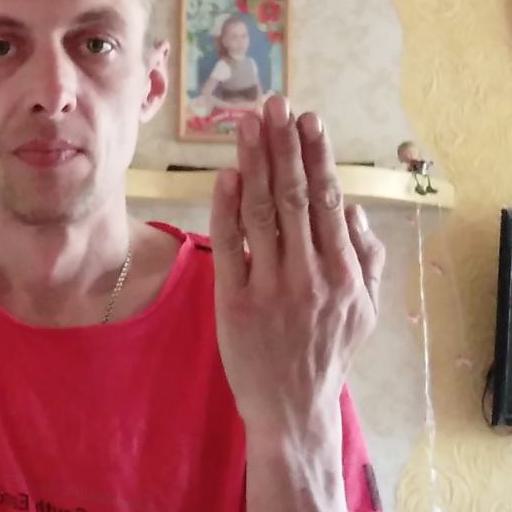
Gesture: stop_inverted